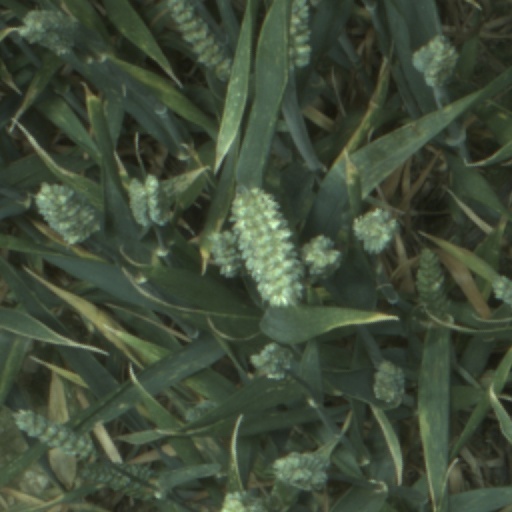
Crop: wheat